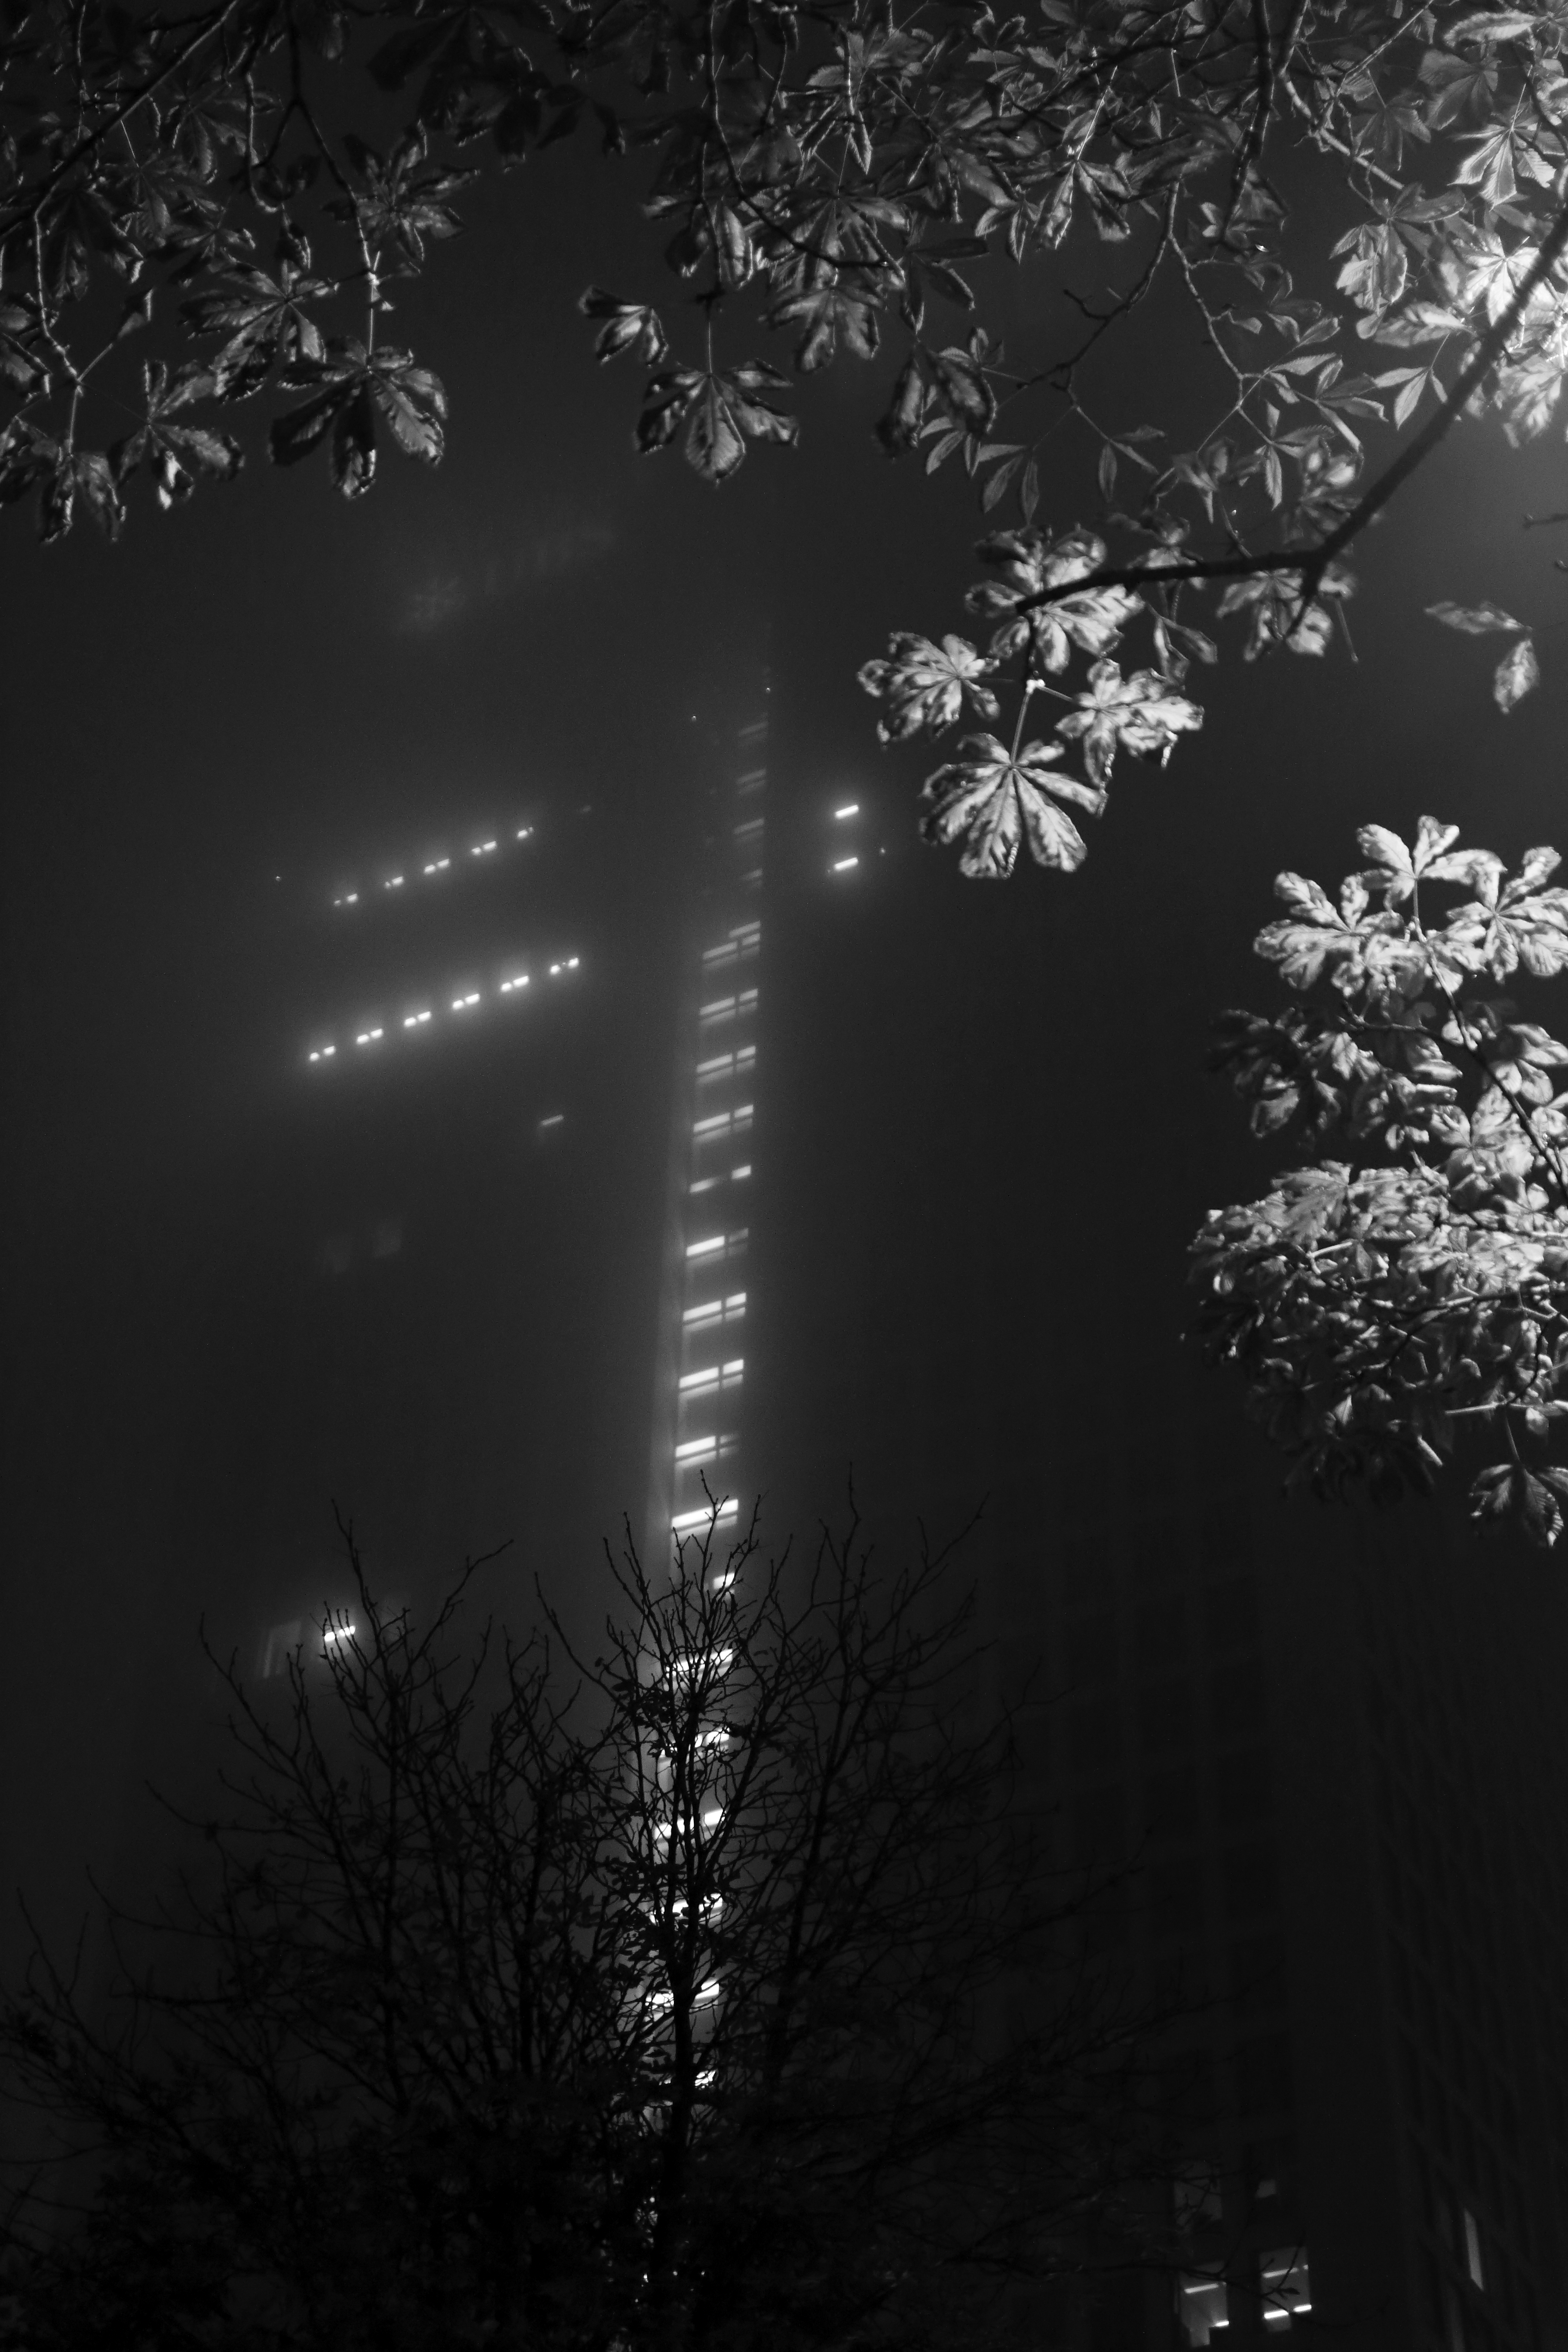
tree, branch, light, black and white, fog, mist, night, sunlight, flower, autumn, darkness, monochrome, lighting, moonlight, bw, blackandwhite, blackwhite, germany, alemania, allemagne, sw, schwarzweiss, herbst, schwarzweis, nebel, dunst, midnight, frankfurtmain, frankfurtammain, frankfurtam, frankfurtamain, germania, hesse, hassia, hessen, wolkenkratzer, hochhaus, frankfurt, schwarzweissfotografie, schwarzweisfotografie, scyscraper, monochrome photography